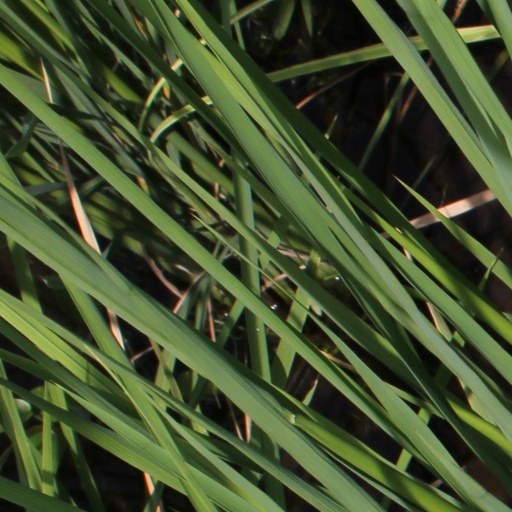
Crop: rice